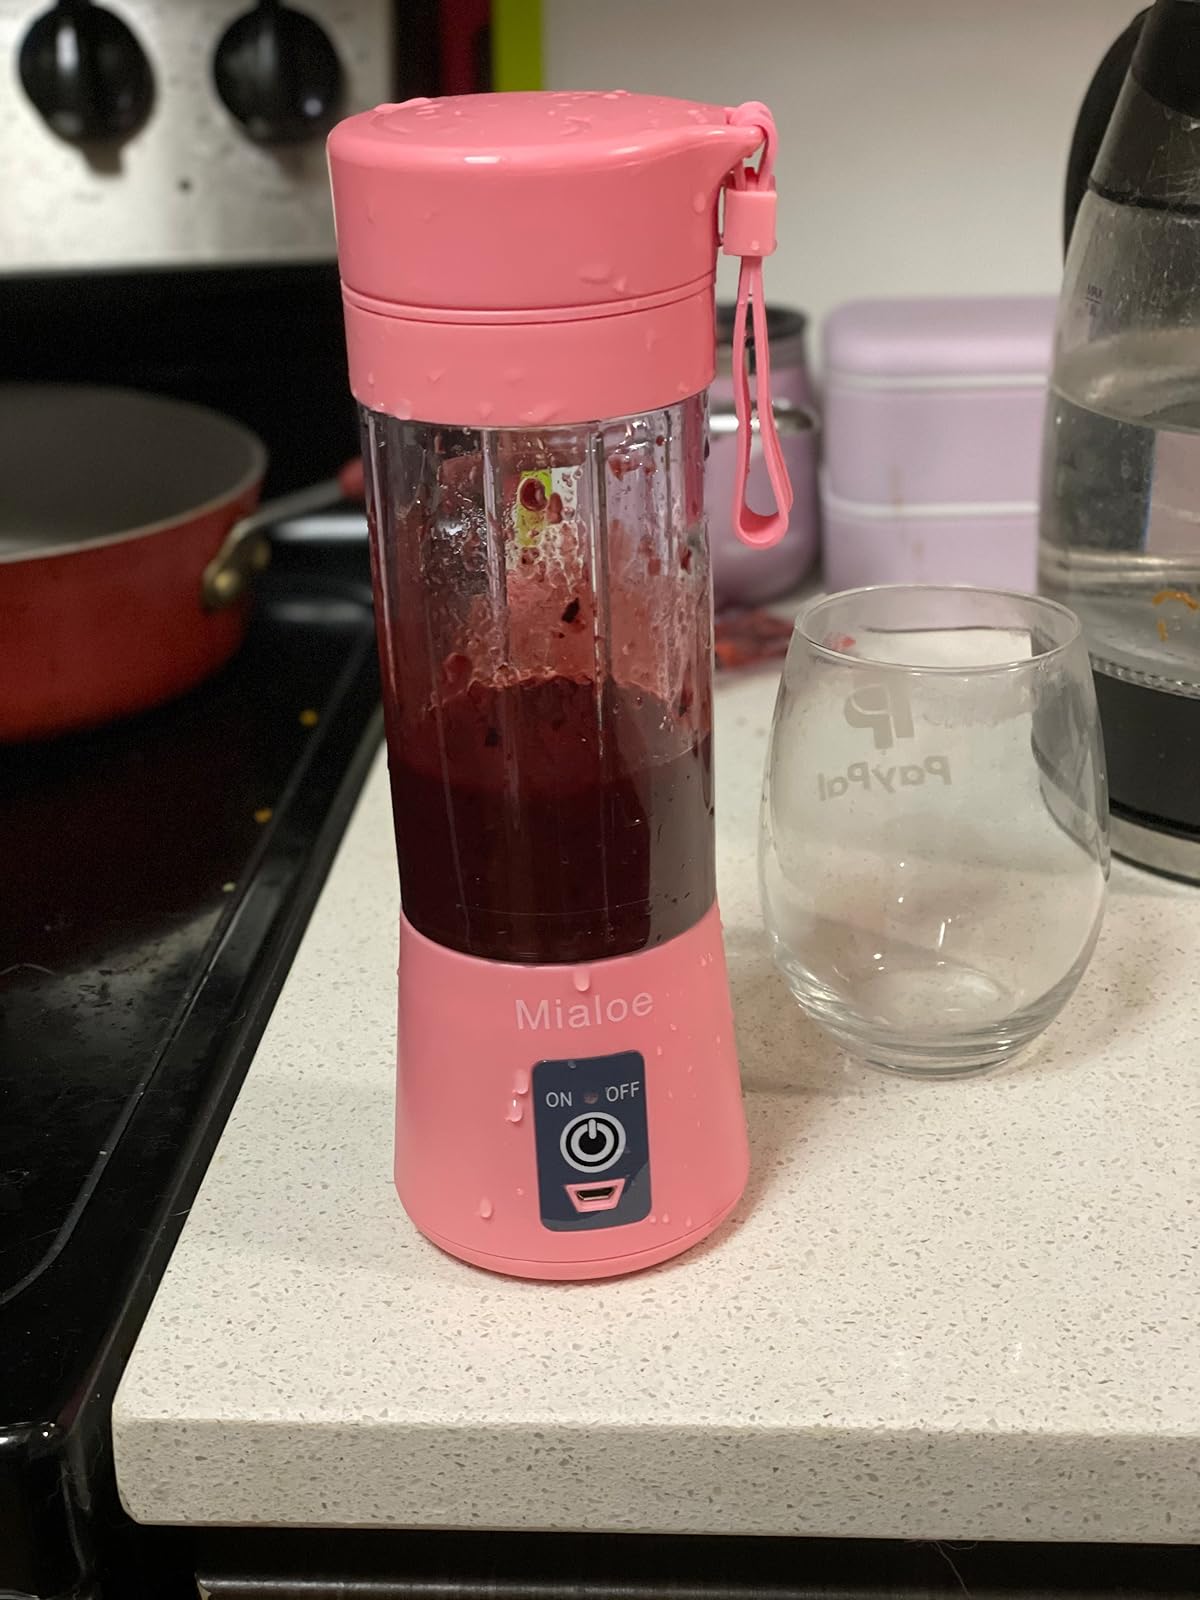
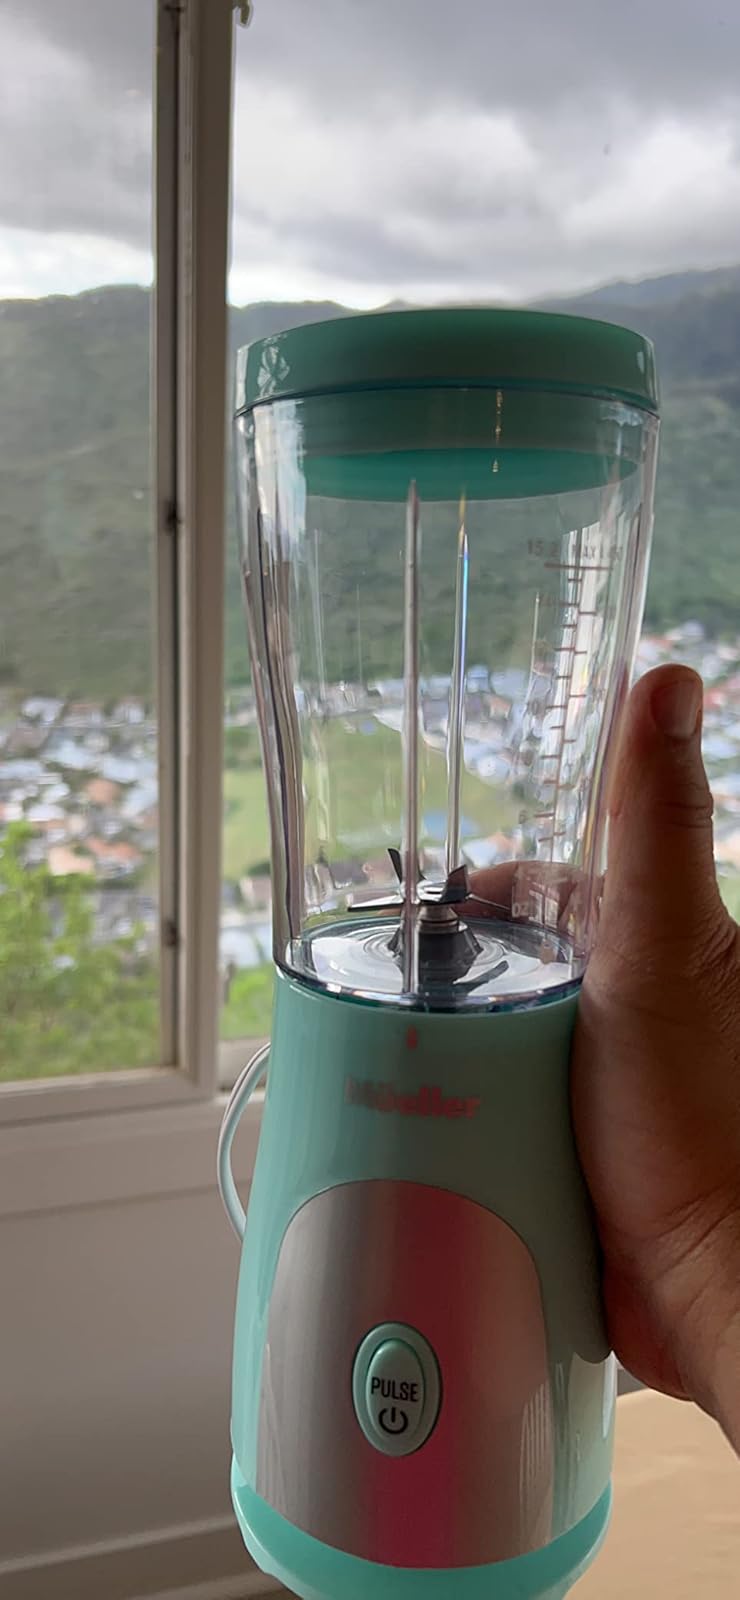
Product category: items_blender
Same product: no